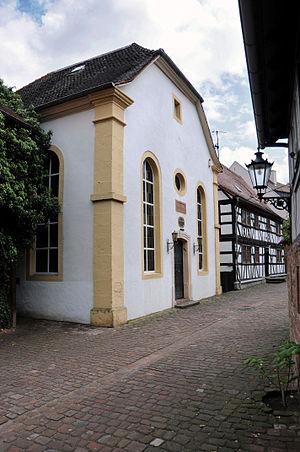
Michelstadt (Allemagne), synagogue Italiano: Michelstadt (Germania), sinagoga